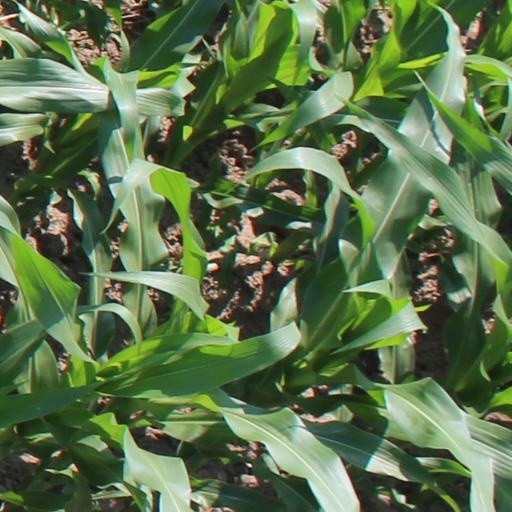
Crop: maize; corn